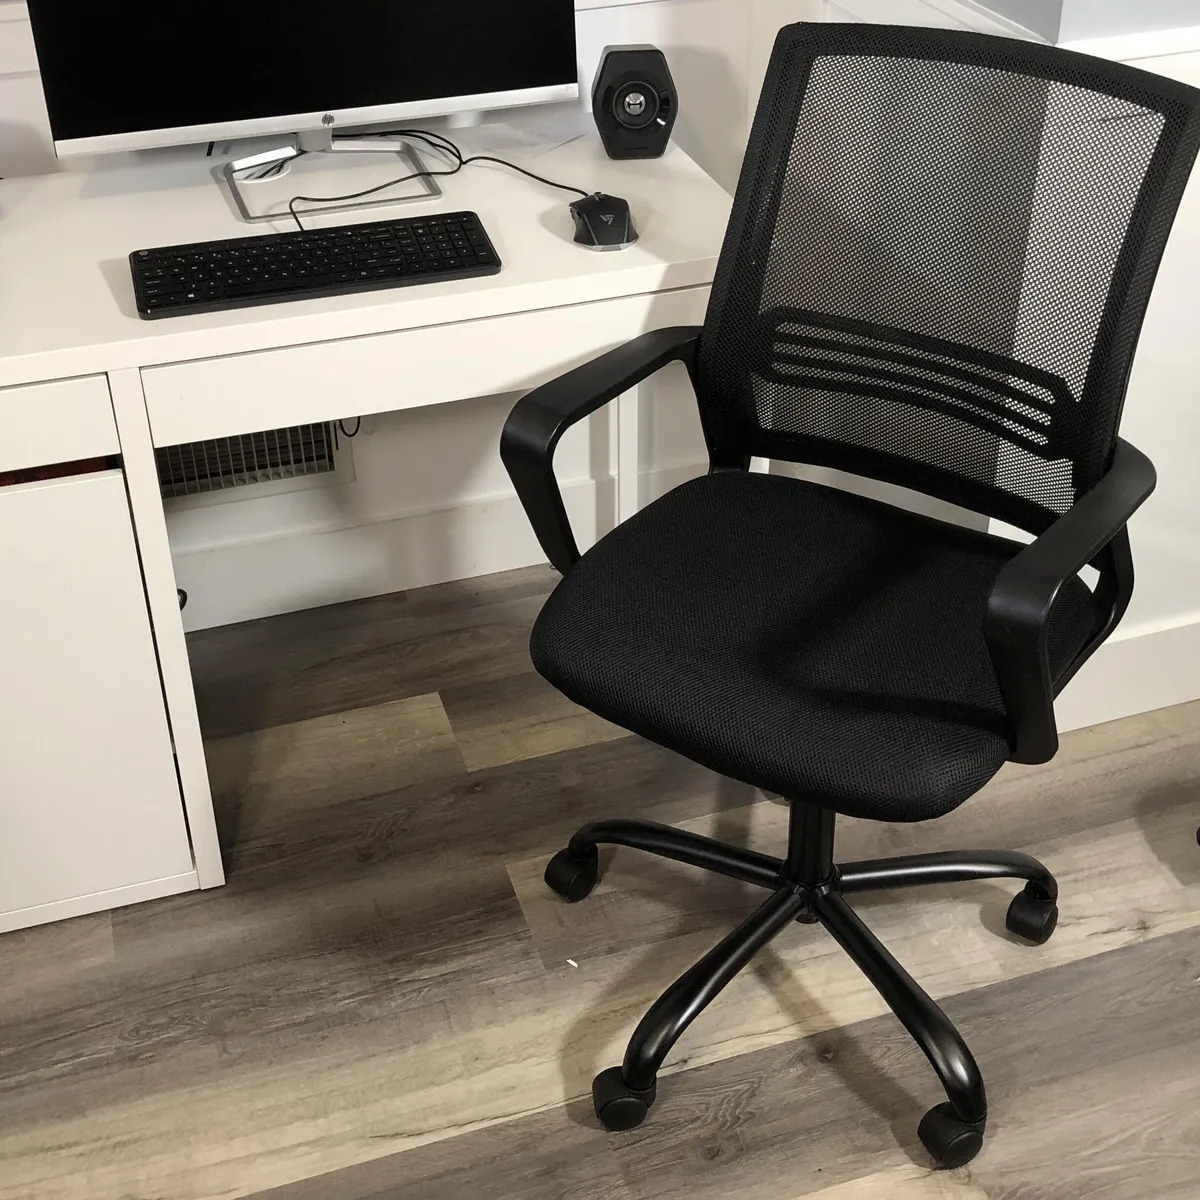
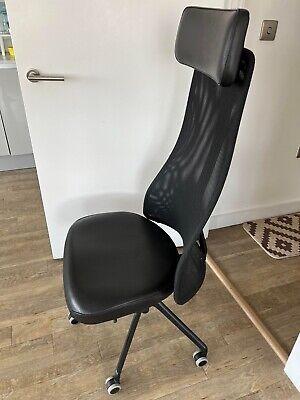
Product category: items_chair
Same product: no